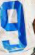
Number: 9